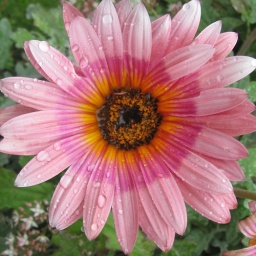
moly is obsessed with boy colours and girl colours, by her standards these are girl colours.